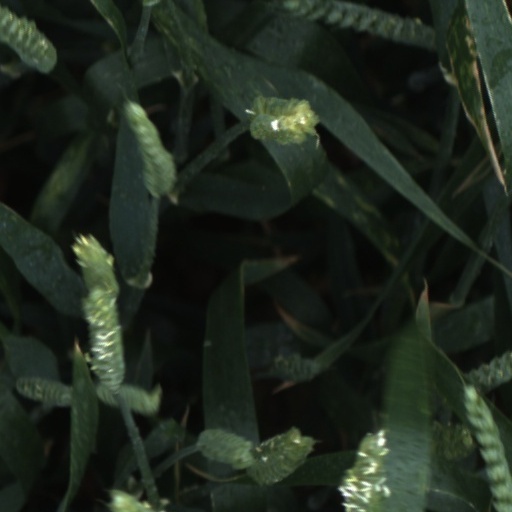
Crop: wheat